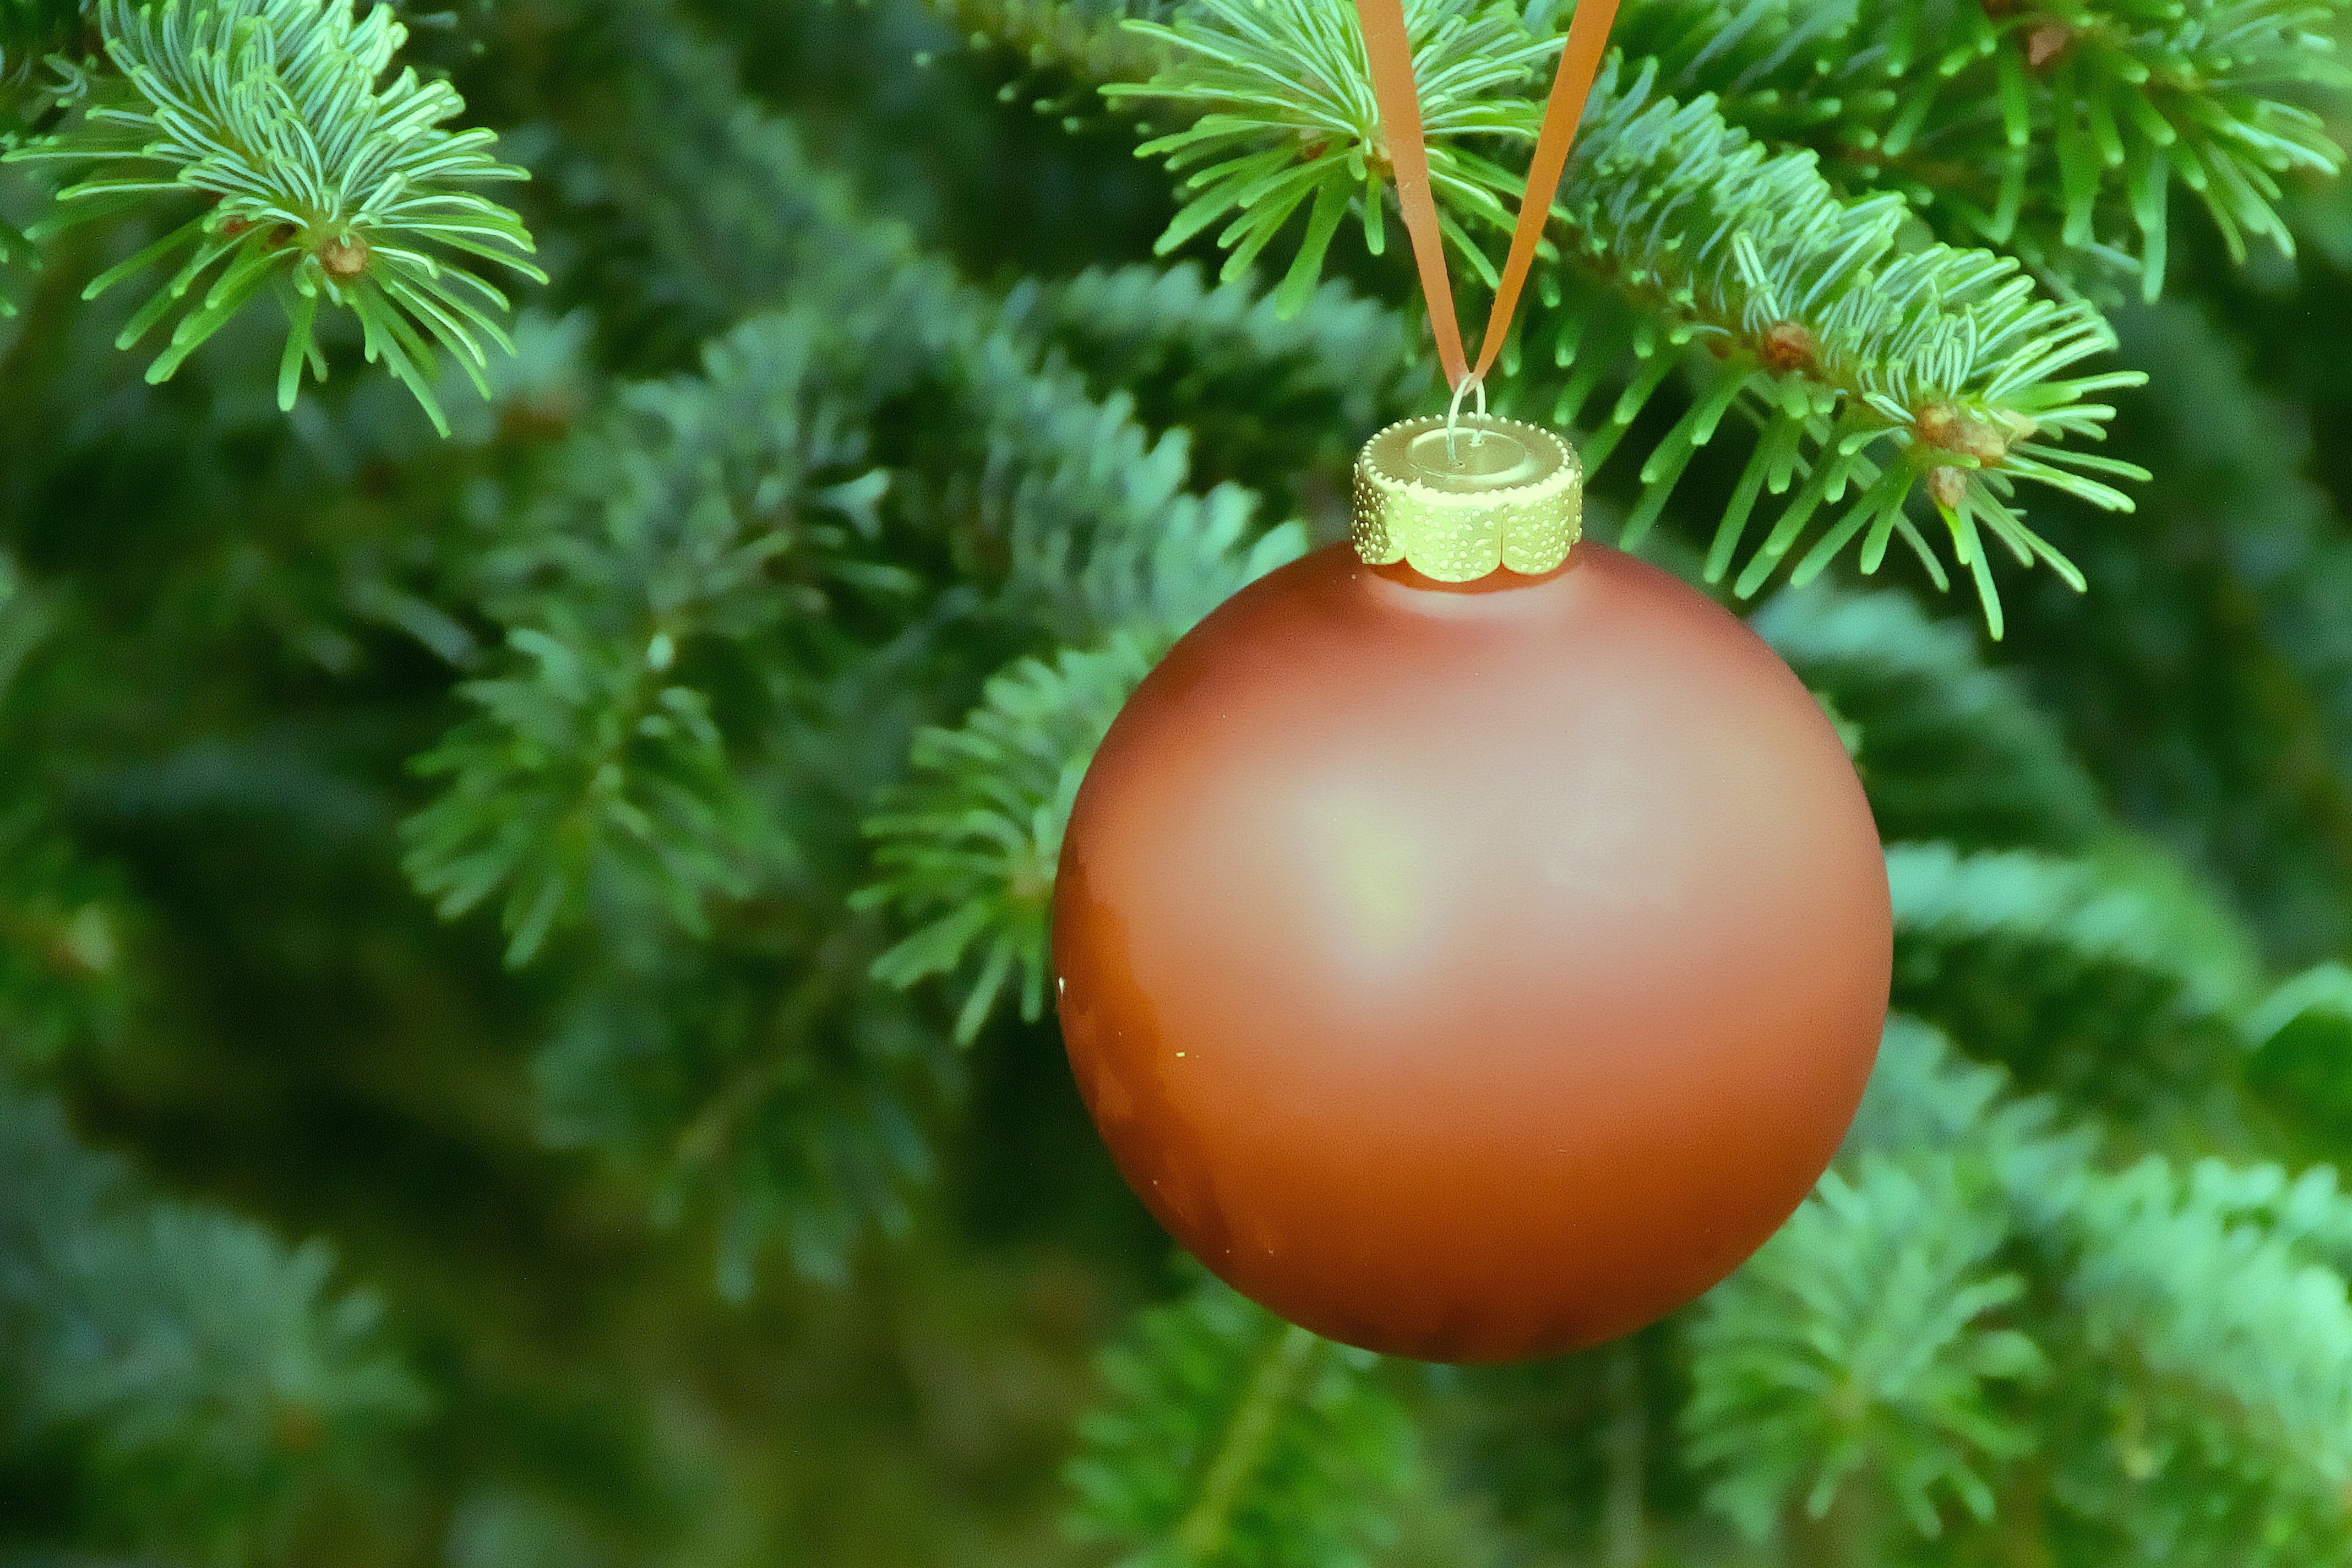
tree, branch, plant, flower, christmas, fir, christmas tree, christmas ornament, deco, conifer, christmas decoration, spruce, ball, weihnachtsbaumschmuck, christmas ornaments, tree decorations, woody plant, land plant